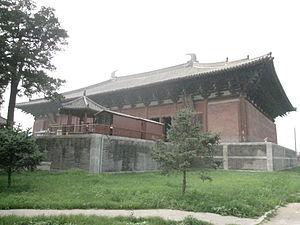
Fengguosi est un temple ou monastère bouddhiste situé à Yixian dans le Liaoning au nord-est de la Chine. Il a été fondé en 1020 sous la dynastie Liao des Khitans. Actuellement, il ne compporte plus que deux salles, deux portes et un arc décoratif. Le plus important est le Daxiongbaodian, le seul bâtiment consacré aux sept bouddhas en Chine. Les charpentes sont très riches, ce qui est une caractéristique de l'architecture Liao. Il renferme notamment sept grandes sculptures de Bouddha datant de cette époque.
Le xian de Yi est un district administratif de la province du Liaoning en Chine. Il est placé sous la juridiction de la ville-préfecture de Jinzhou.
Cet article recense les sites inscrits au patrimoine mondial en Chine.